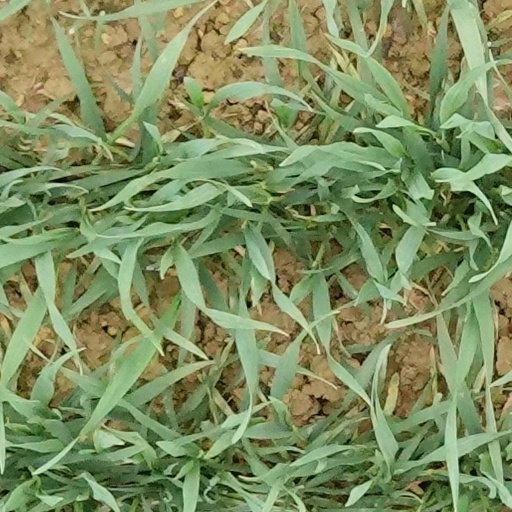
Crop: wheat